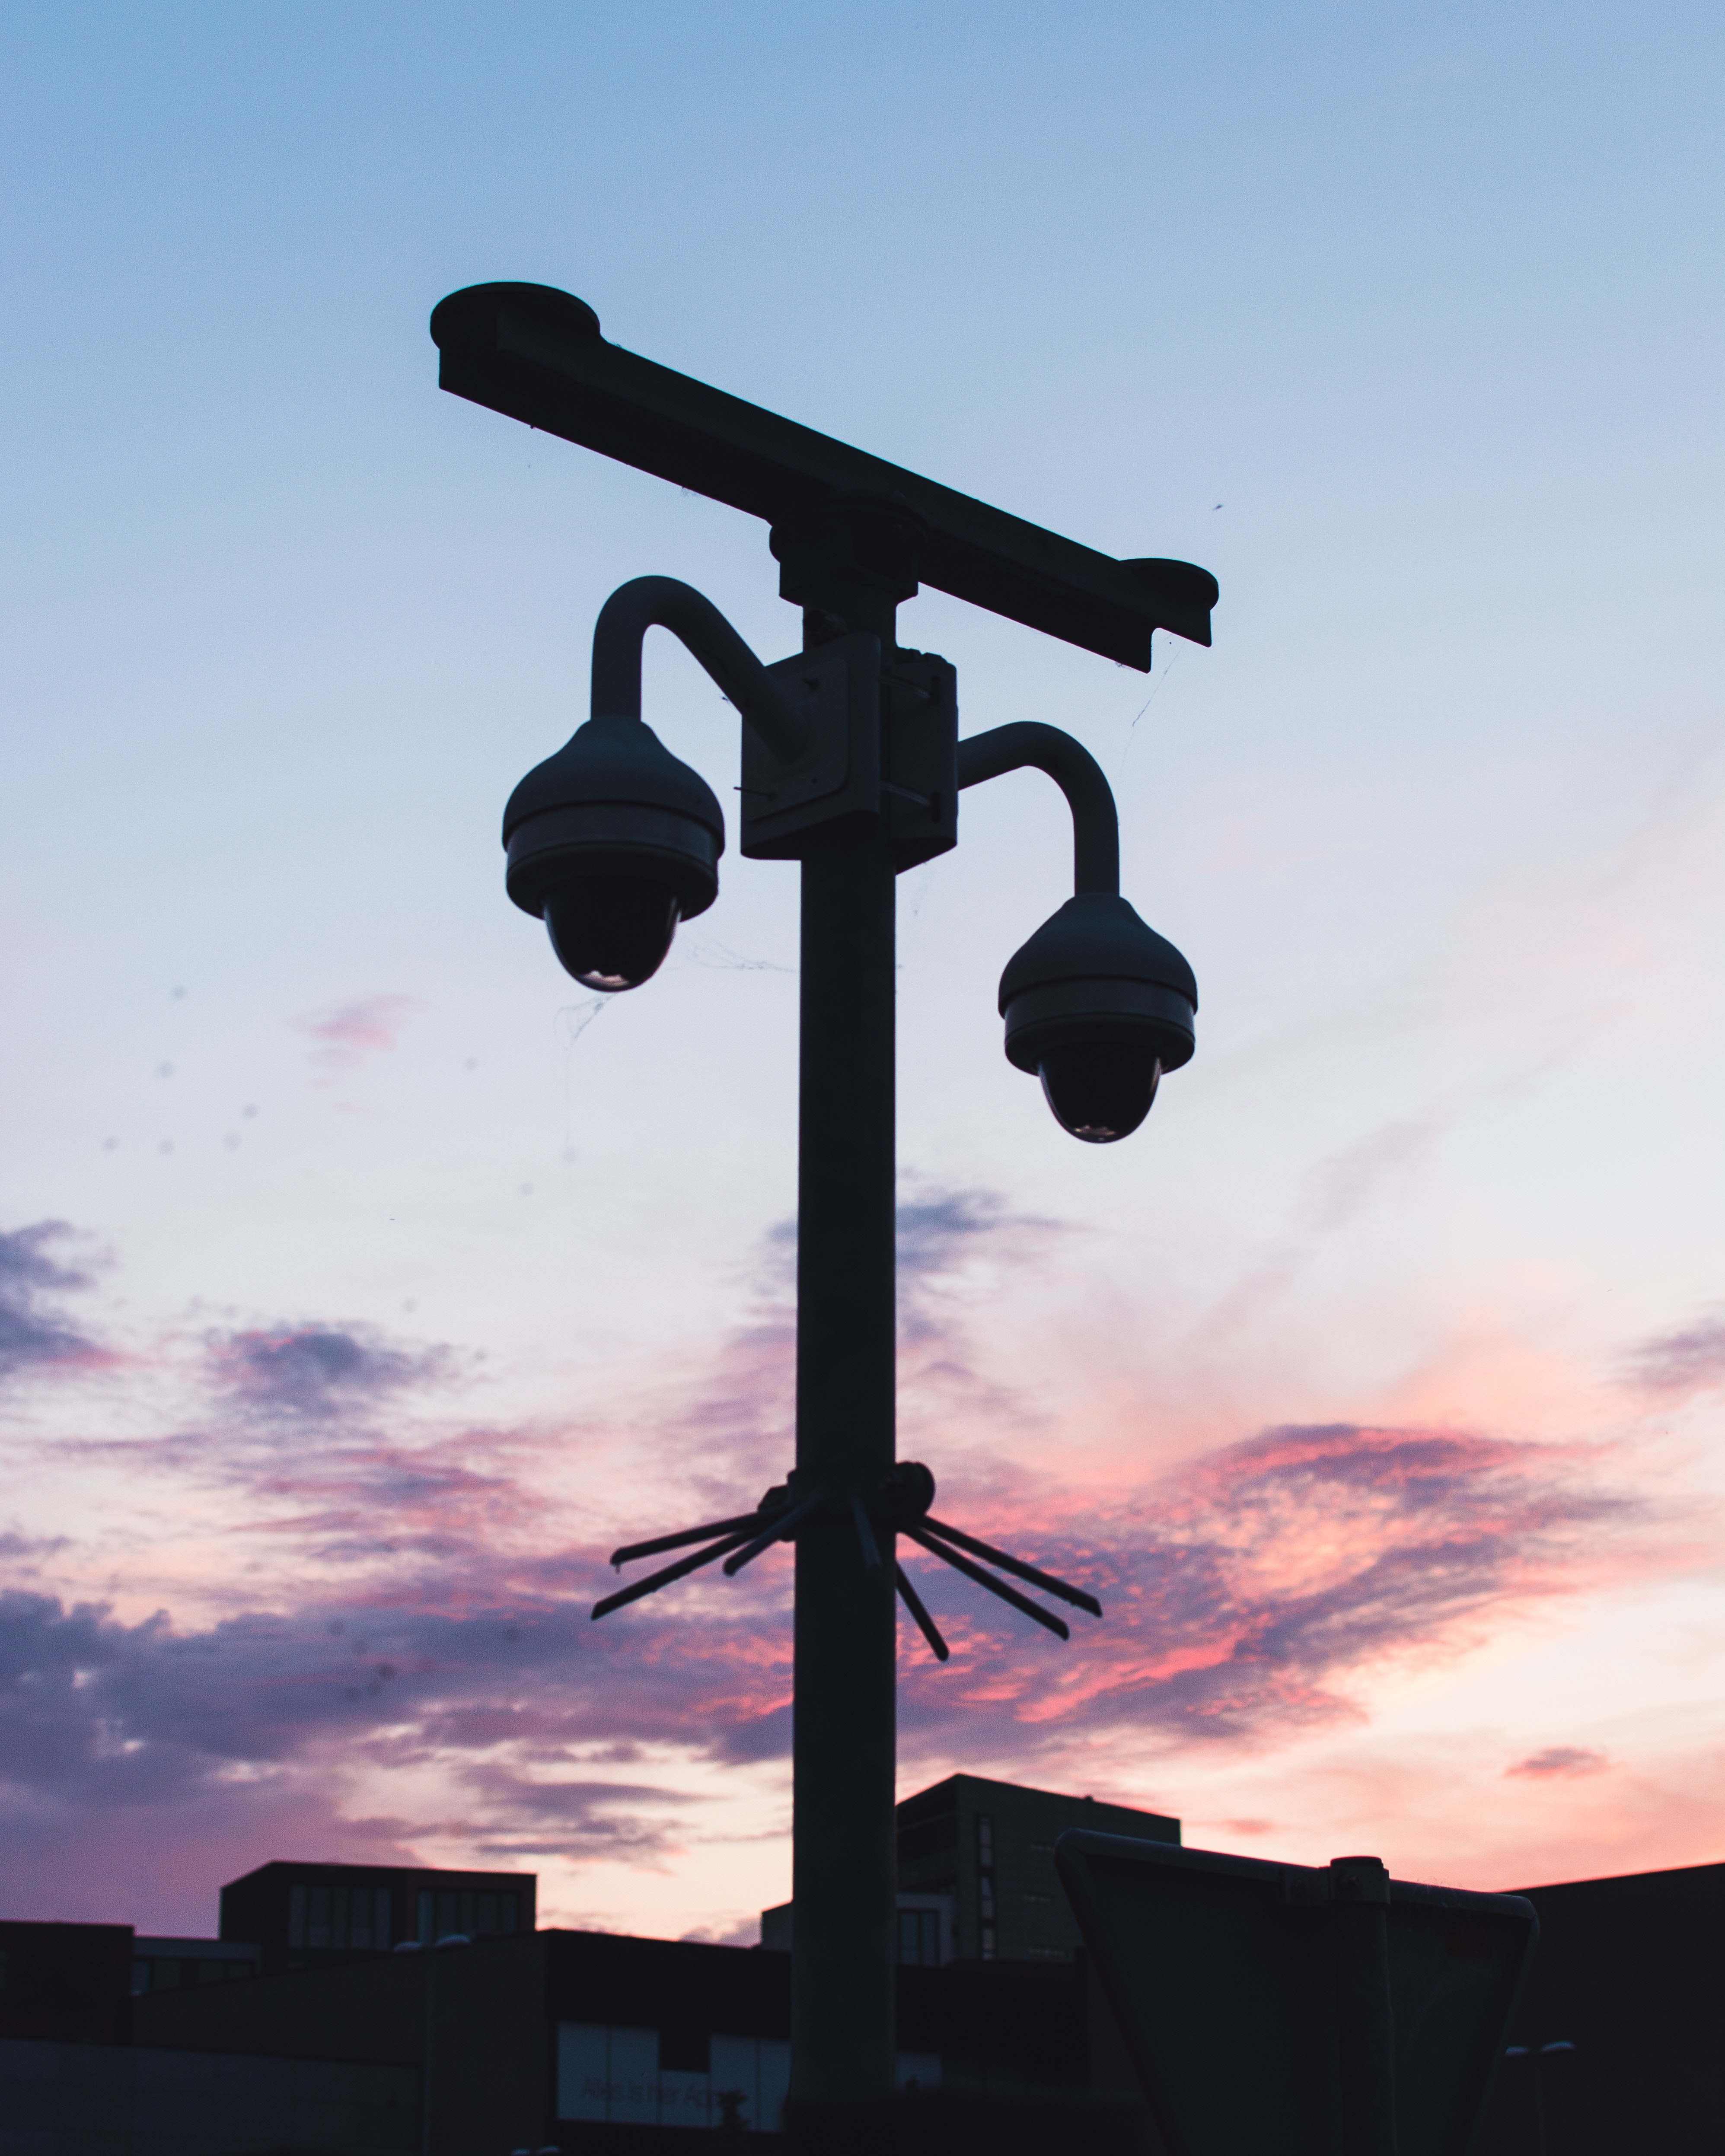
sky, street light, cloud, silhouette, pole, evening, public utility